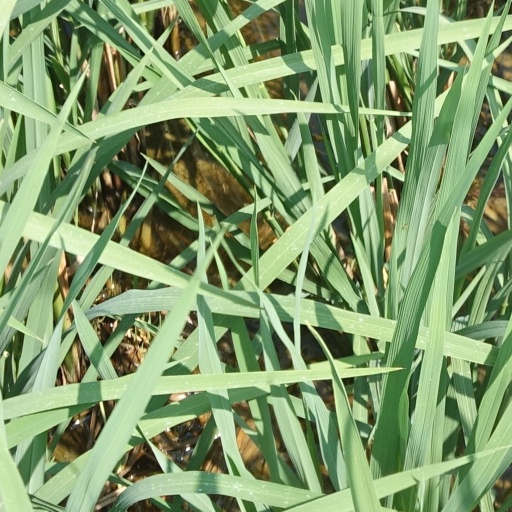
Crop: rice